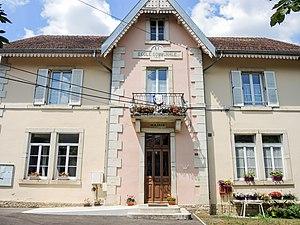
Façade de la mairie-école de Brémoncourt. Montancy. Doubs
Montancy est une commune française située dans le département du Doubs en région Bourgogne-Franche-Comté.